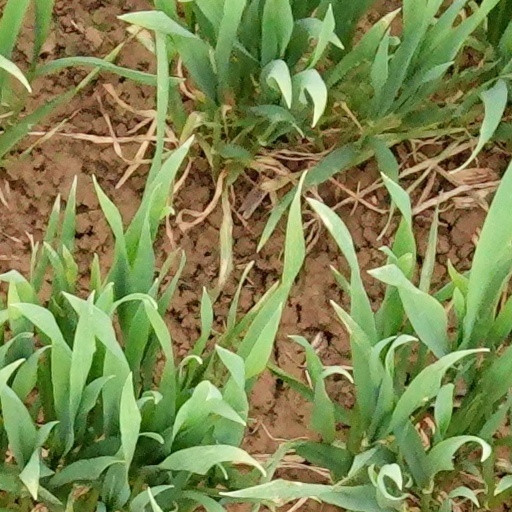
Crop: wheat